Trajan's Kiosk

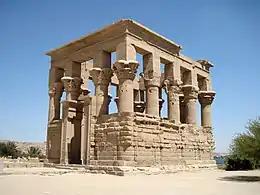
Trajan's Kiosk on Agilika island

Trajan's Kiosk, also known as Pharaoh's Bed by the locals, is a hypaethral temple currently located on Agilkia Island in southern Egypt. The unfinished monument is attributed to Trajan, Roman emperor from 98 to 117 AD, due to his depiction as pharaoh seen on some of the interior reliefs. However, the majority of the structure dates to an earlier time, possibly to the reign of Augustus. The temple was originally built on the island of Philae, near the lower Aswan Dam, and served as main entrance to the Philae Island Temple Complex from the Nile river. It was relocated to Agilika Island in the 1960s as part of the International Campaign to Save the Monuments of Nubia to save it from the rising waters of the Nile that followed the construction of the Aswan High Dam.